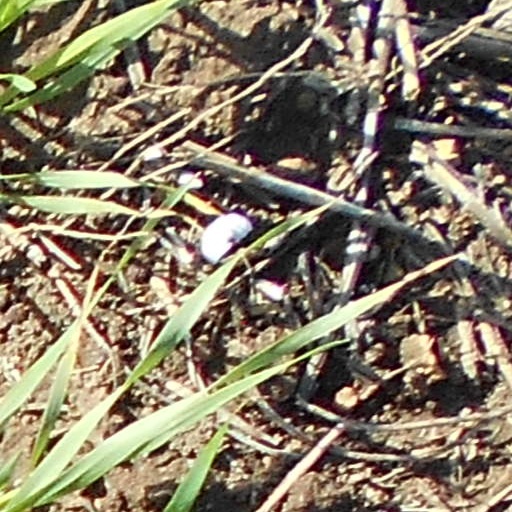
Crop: wheat